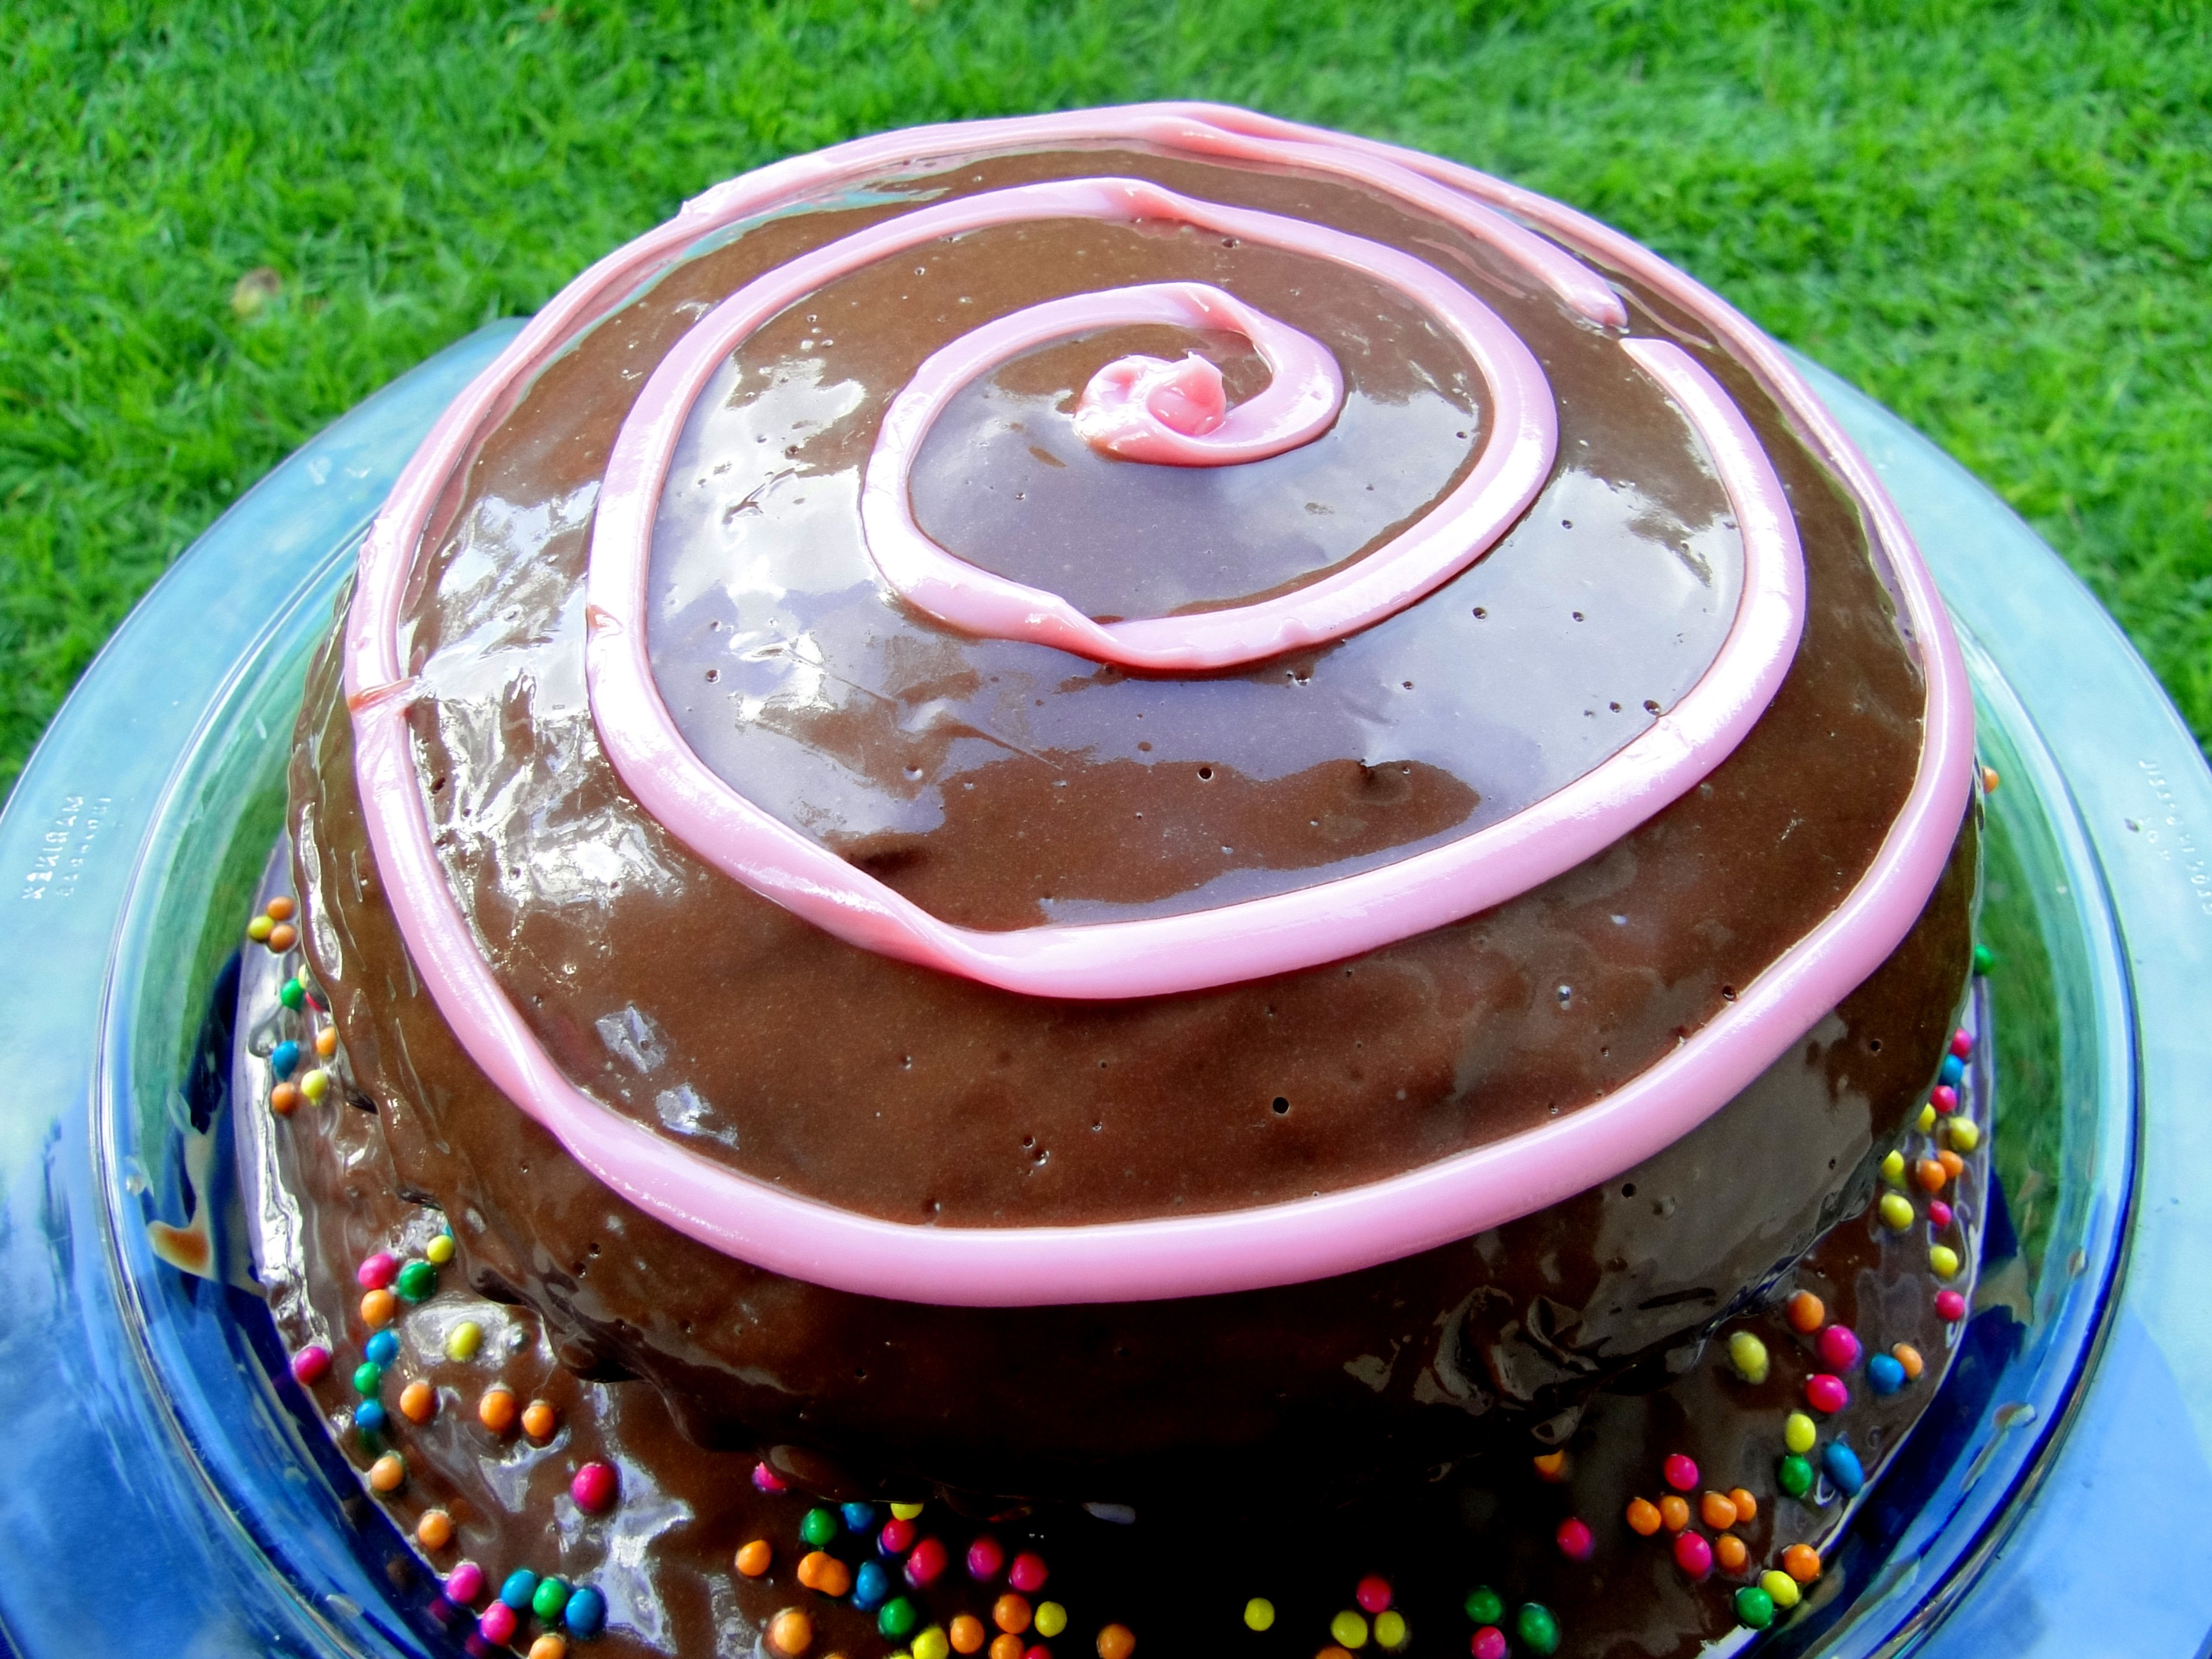
food, chocolate, dessert, cake, chocolate cake, sweets, icing, party, anniversary, birthday, pasteles, torte, buttercream, ganache, royal icing, chocolate spread